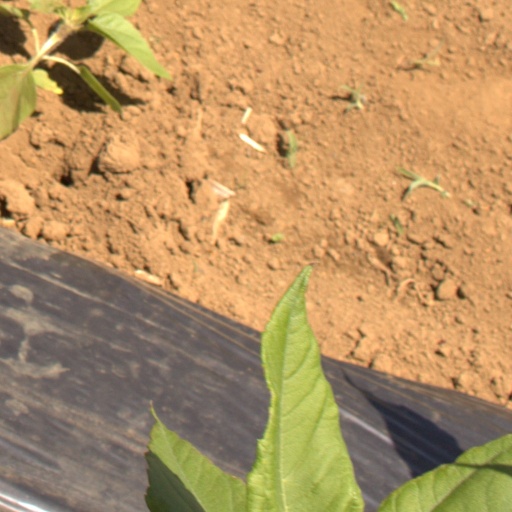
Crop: Jerusalem artichoke